History of the Marshall Islands

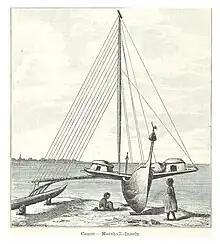
German illustration of a Marshallese oceangoing "walap",

Linguistic and anthropological studies have suggested that the first Austronesian settlers of the Marshall Islands arrived from the Solomon Islands. Radiocarbon dating of "um" earth ovens, post holes, and trash pits at Bikini Atoll suggests that the atoll may have been continuously inhabited from 1200 BCE to at least 1300 CE, though samples may not have been collected from secure stratigraphic contexts and older driftwood samples may have affected results. Archaeological digs on other atolls have found evidence of human habitation dating around the 1st century CE, including earth ovens at the Laura village, Majuro, with a date range of 93 BCE to 127 CE and Kwajalein with a range of 140 BCE to 255 CE.